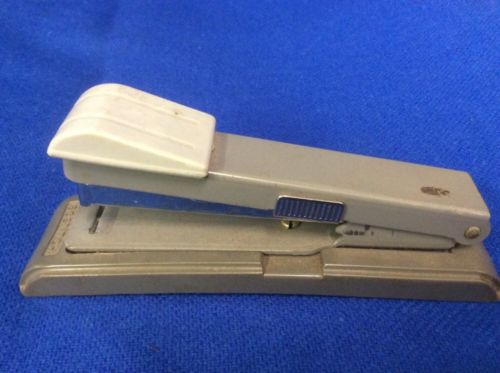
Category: stapler